Fabry–Pérot interferometer

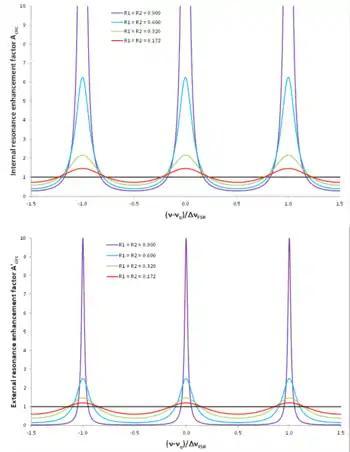
Resonance enhancement in a Fabry–Pérot resonator. (top) Spectrally dependent internal resonance enhancement, equaling the generic Airy distribution formula_68. Light launched into the resonator is resonantly enhanced by this factor. For the curve with formula_69, the peak value is at formula_70, outside the scale of the ordinate. (bottom) Spectrally dependent external resonance enhancement, equaling the Airy distribution formula_71. Light incident upon the resonator is resonantly enhanced by this factor.

Once the internal resonance enhancement, the generic Airy distribution, is established, all other Airy distributions can be deduced by simple scaling factors. Since the intensity launched into the resonator equals the transmitted fraction of the intensity incident upon mirror 1,